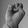
ASL letter: E